Wada (house)

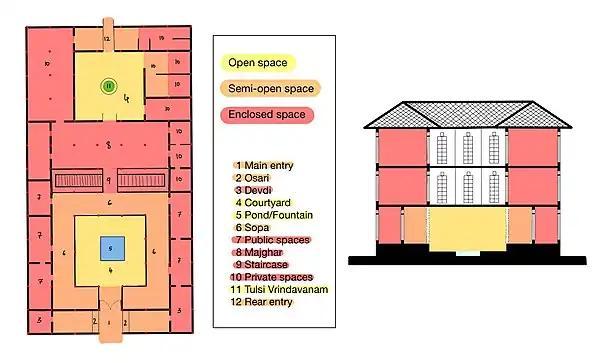
Typical wada plan and section

Since the wada is an introverted house, the courtyard becomes the focus of the house and is the principal organizer of all the spaces and functions oriented towards it. A definite spatial hierarchy is maintained, the thresholds of which may be physical or sensory.